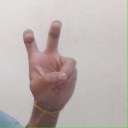
अक्षर: ई